Nicolas Mohr

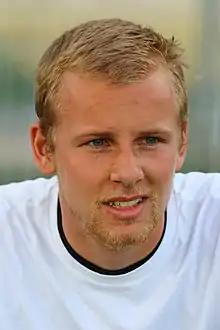
Mohr in 2018

Nicolas Mohr (born 1 May 1996) is an Austrian footballer who currently plays as a goalkeeper for Austrian Regionalliga club FC Lauterach.